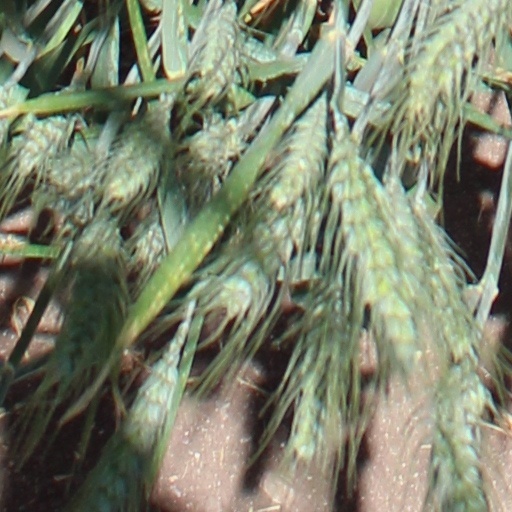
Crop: wheat